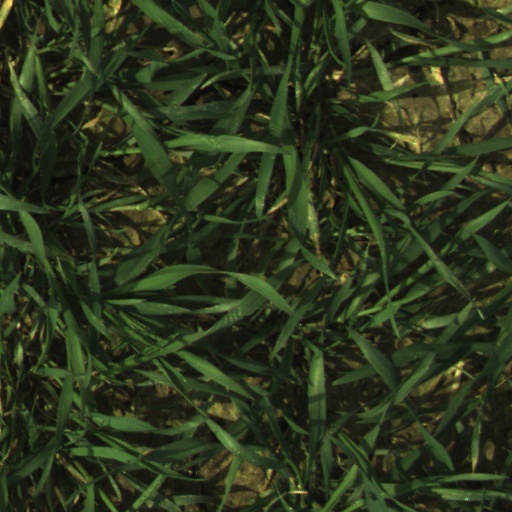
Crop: wheat